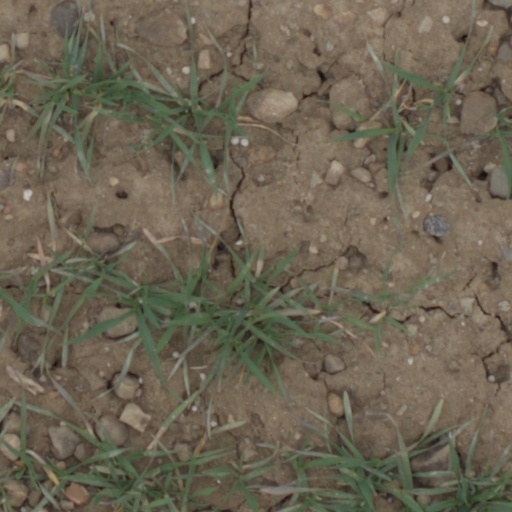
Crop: wheat